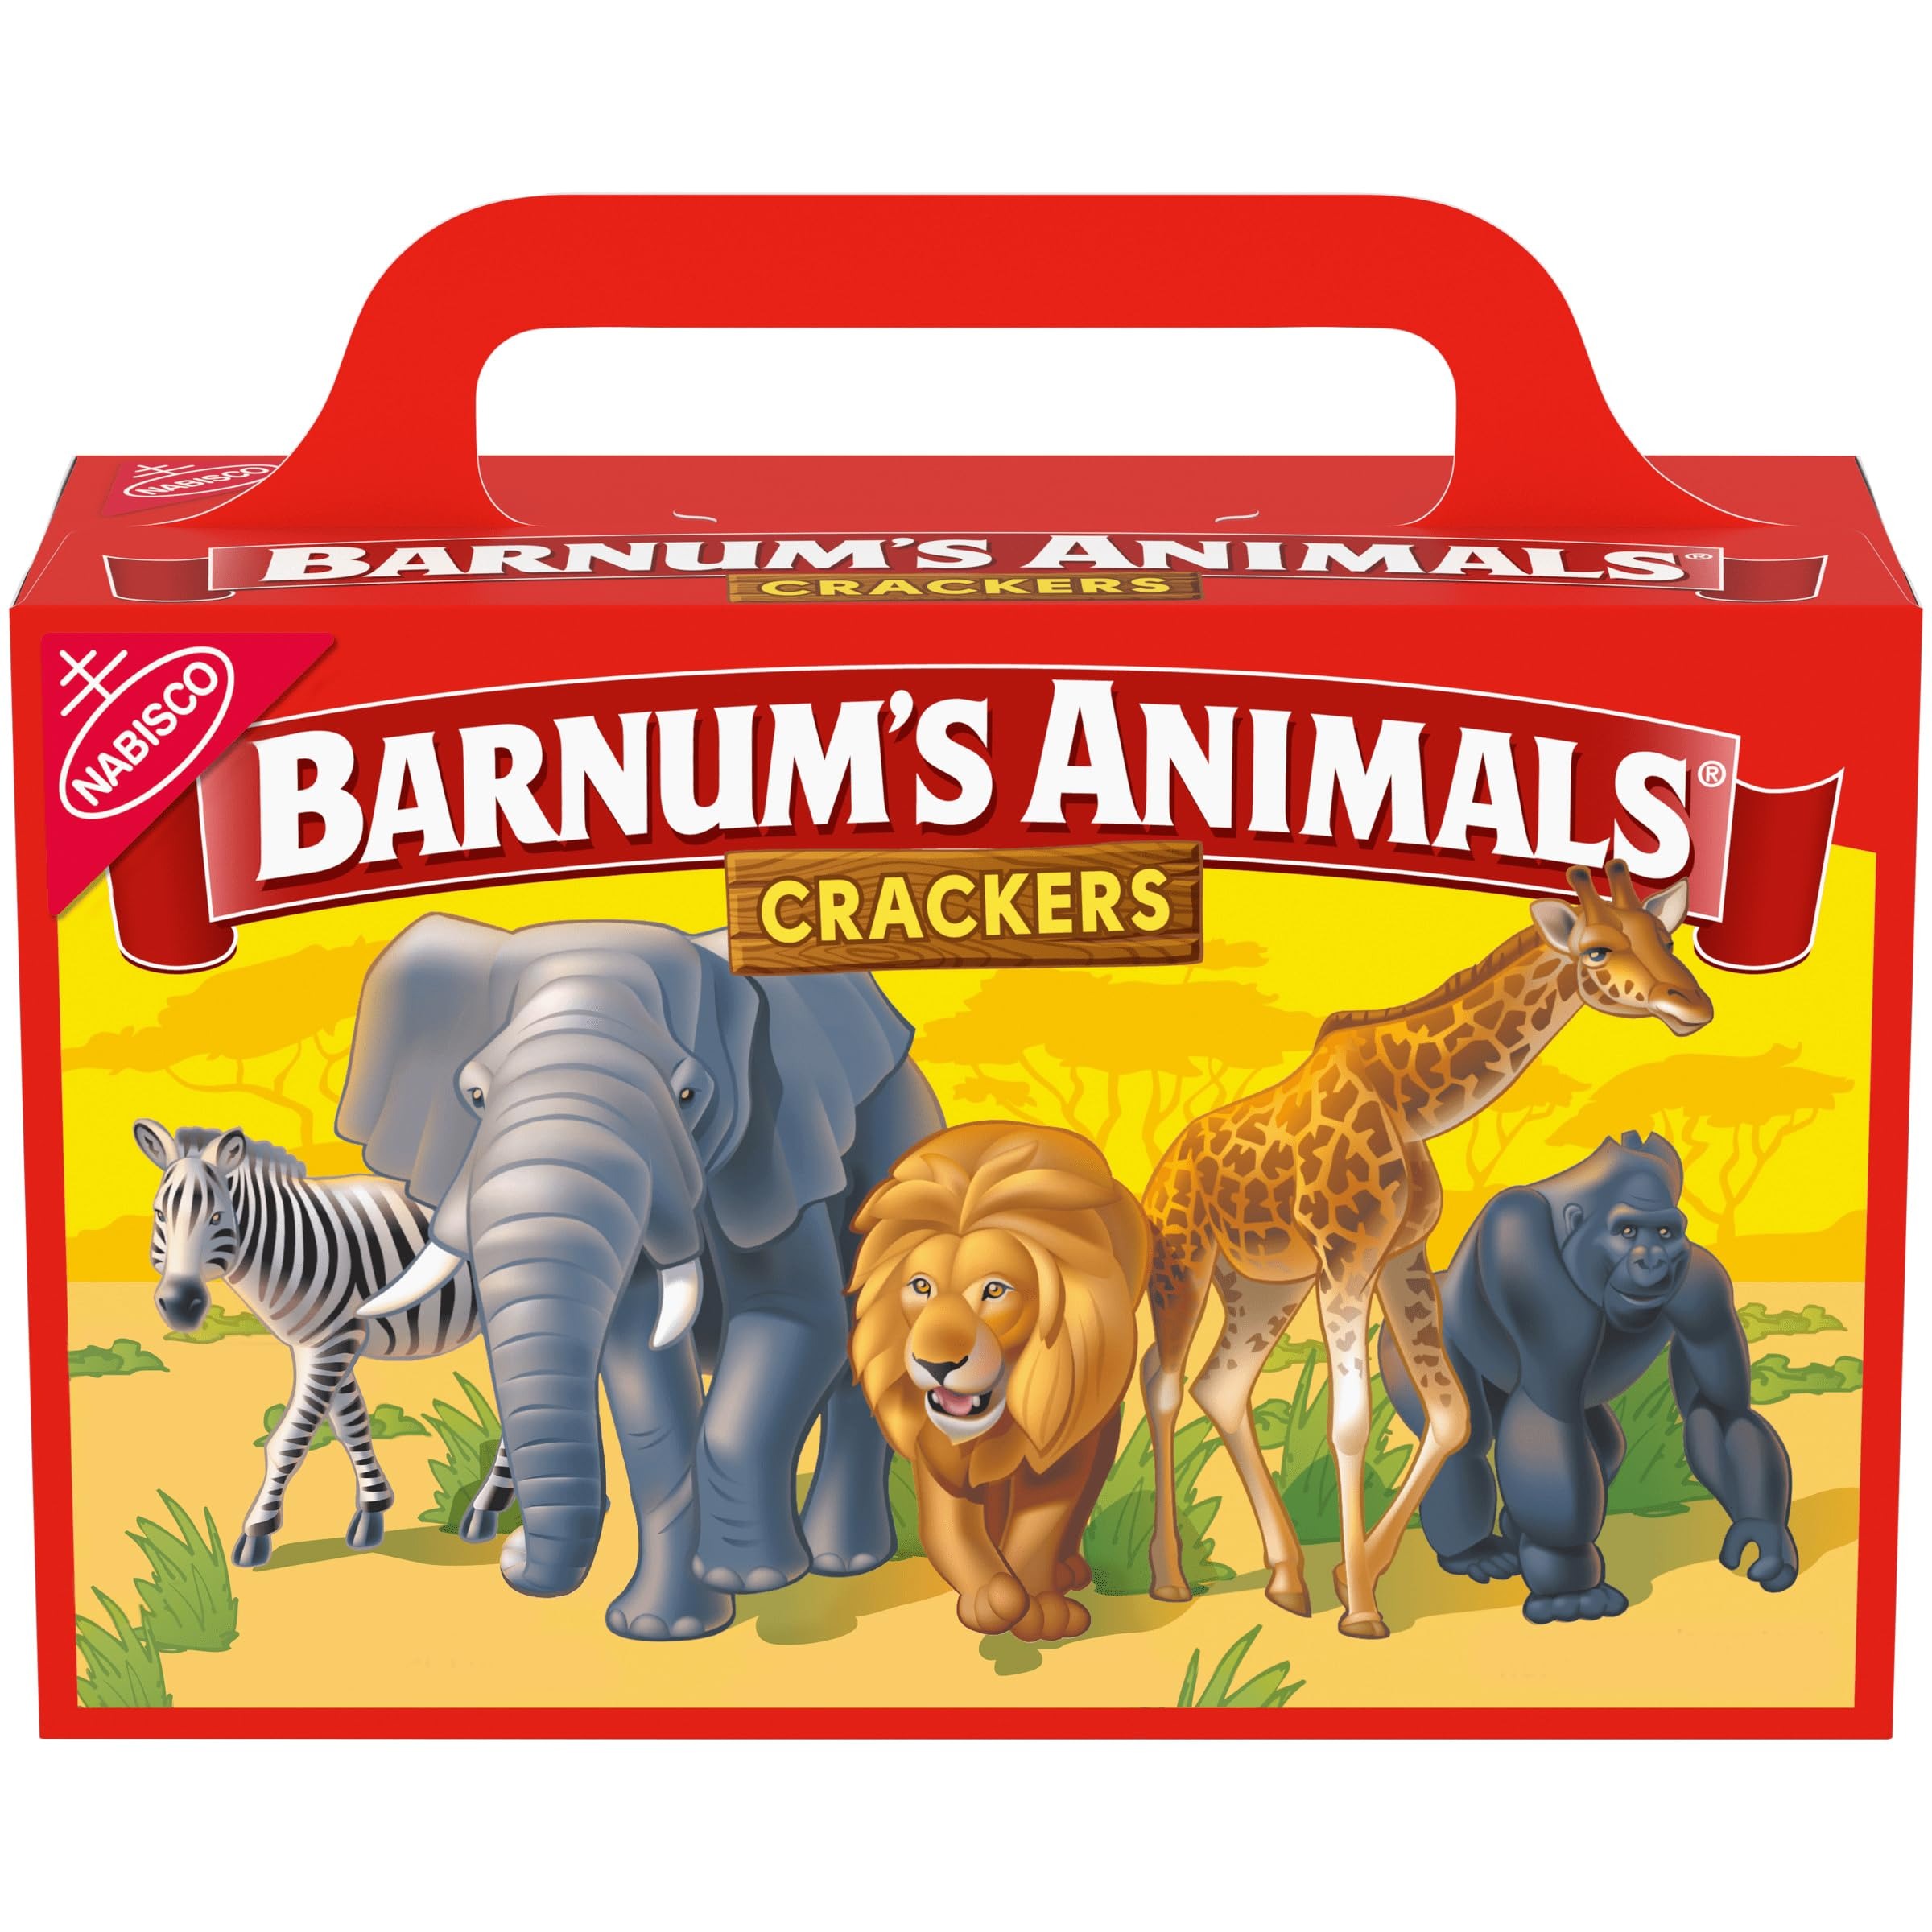
Item Name: BARNUM'S Original Animal Crackers, Kids Snacks, 2.13 oz Box
Bullet Point 1: One 2.13 oz box of BARNUM'S Original Animal Crackers (packaging may vary)
Bullet Point 2: Classic sweet flavor and a crunchy texture make these snack crackers delicious kids snacks
Bullet Point 3: Sweet snacks as a good source of calcium
Bullet Point 4: On the go shareable snack packs of circus-themed crackers come in fun animal cookie shapes and make great party favors
Bullet Point 5: Animal cookie pack with individually sealed cracker box that maintain animal cracker freshness
Value: 2.13
Unit: Ounce

Price: 3.29